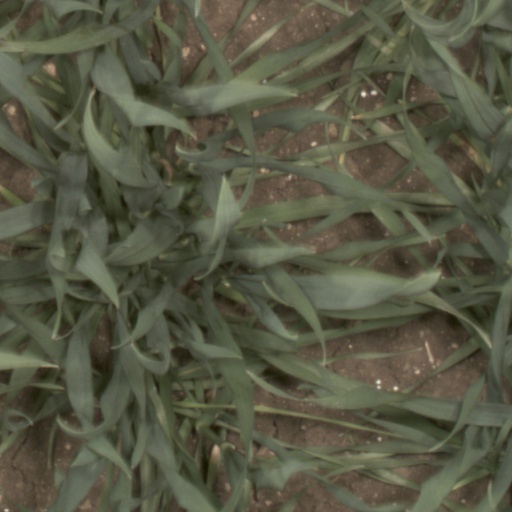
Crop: wheat